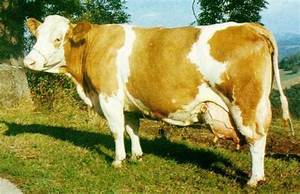
Label: mucca